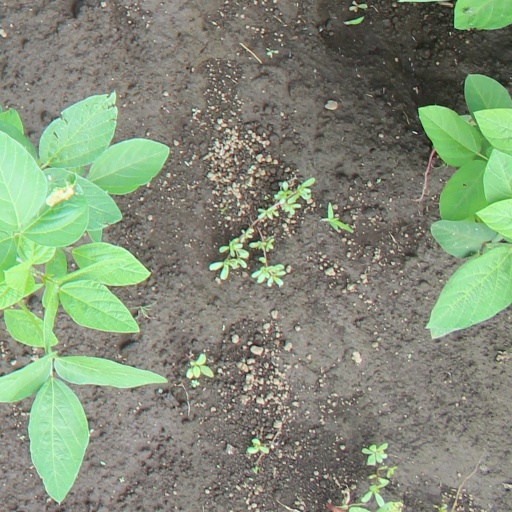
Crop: soybean